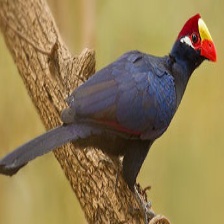
Species: VIOLET TURACO
Scientific name: MUSOPHAGA VIOLACEA